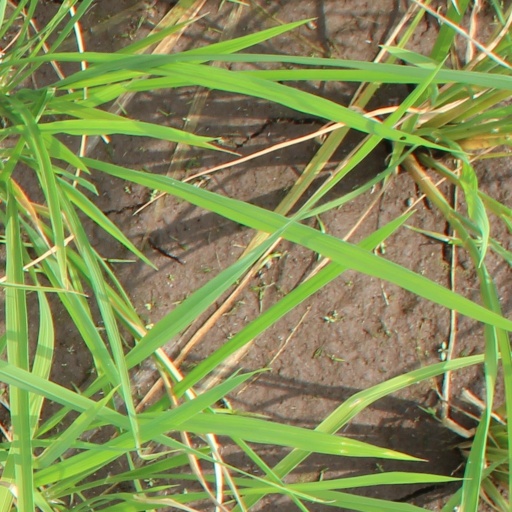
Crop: rice